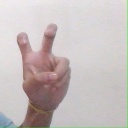
अक्षर: ई